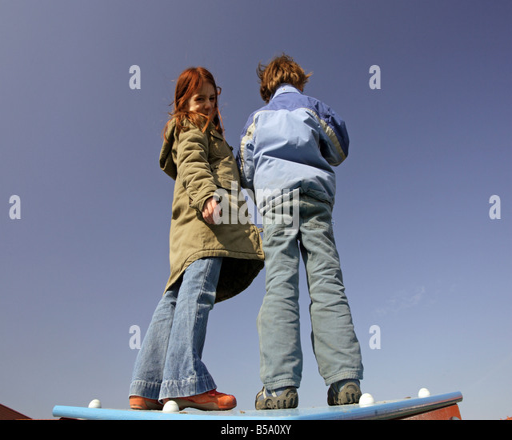
a boy and a girl standing on playground equipment